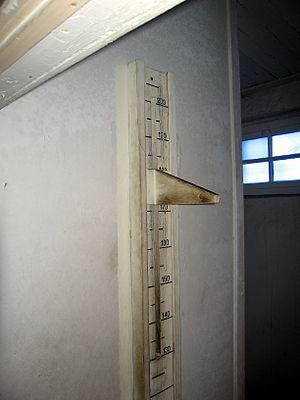
Genickschussanlage, terme allemand signifiant littéralement en français « installation de tir dans la nuque », est le nom officiel d'un dispositif utilisé pour les exécutions par surprise pratiquées en Allemagne nazie.